The Kahala Hotel & Resort

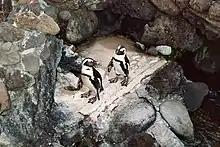
Two penguins at the Kahala Hilton, 1994

In 1964, Sea Life Park asked the Kahala Hilton to temporarily host two porpoises. Hotel executive Charlie Pietsch agreed, and the porpoises became an "instant hit" with hotel guests and local patrons. The Hilton later acquired three dolphins of its own from Gulfport, Mississippi.